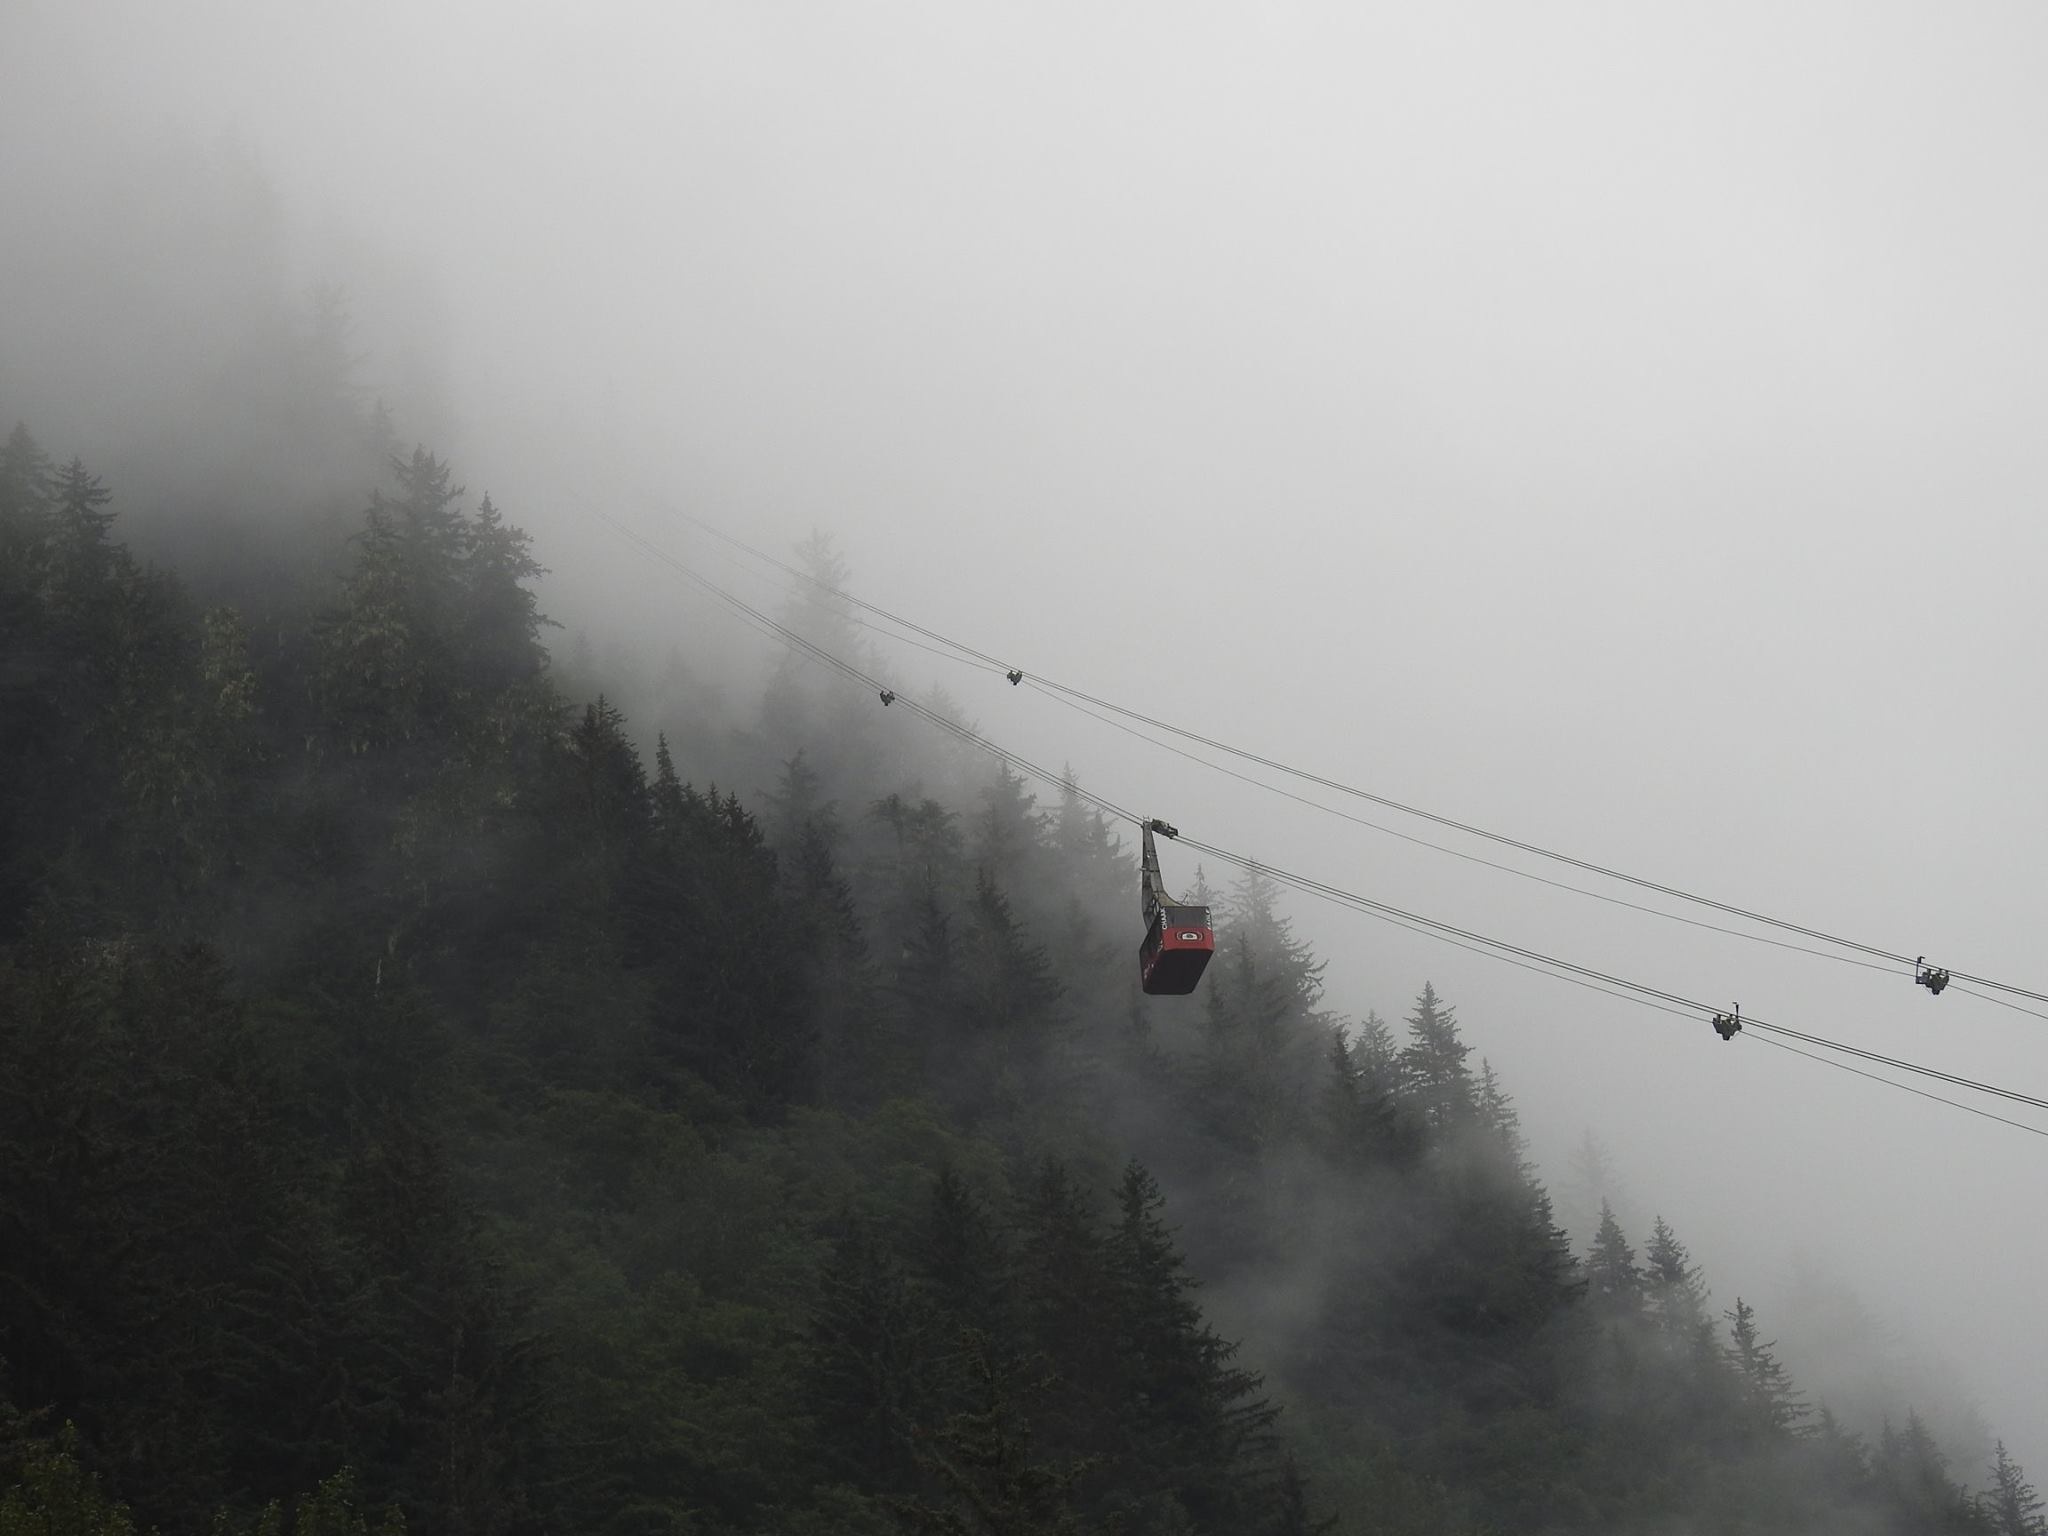
landscape, nature, mountain, snow, fog, mist, morning, mountain range, scenic, weather, haze, trees, outdoors, gondola, alaska, juneau, atmospheric phenomenon, atmosphere of earth, geological phenomenon